Milica Đurđević Stamenkovski

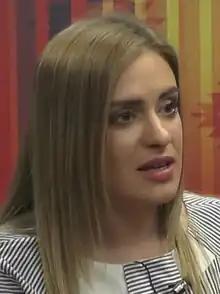
Đurđević Stamenkovski in 2022

Milica Đurđević Stamenkovski (born 21 July 1990) is a Serbian politician who has served as minister of labour, employment, veteran, and social policy since 2025. She was previously the minister of family welfare and demography from 2024 to 2025. She co-founded the far-right Serbian Party Oathkeepers in 2012 and is currently serving as its president.